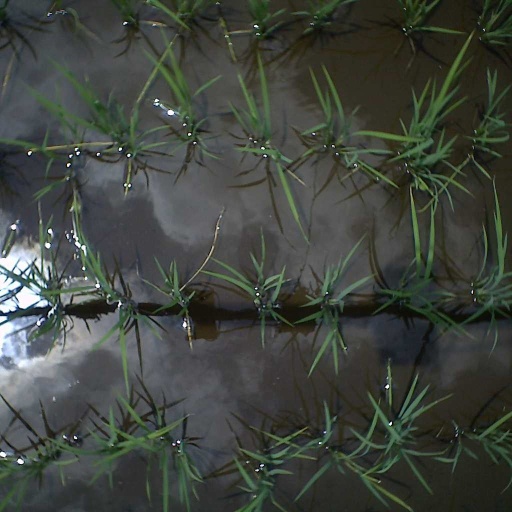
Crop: rice